Cavite–Laguna Expressway

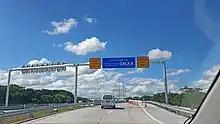

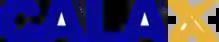
First CALAX logo, still used alternatively

CALAX begins as the Mamplasan Rotunda, a roundabout intersecting with South Luzon Expressway's Greenfield City-Unilab (Mamplasan) Exit, LIIP Avenue, and Greenfield Parkway in Biñan. It continues west, then makes a reverse curve to the southwest through the future Greenfield City Biñan development. It enters the Laguna Boulevard right of way near the boulevard's intersection with Greenfield Parkway. It approaches the first toll plaza near the Verdana Homes gated community and continues southwest, passing through a mix of developed and undeveloped areas at barangays Loma, Timbao and Malamig, then turning south into barangay Biñan, where it passes near Laguna Technopark, De La Salle University – Laguna Campus and several gated communities; access for them is provided by service roads. The expressway partially runs above grade, utilizing underpass bridges, mechanically stabilized earth (MSE) walls, and a viaduct at this section to pass above major intersections and accesses.